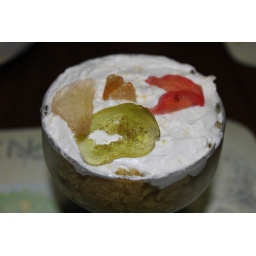
Cassata cake in a cup